Self-fulfilling prophecy

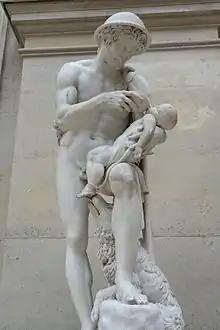
Oedipus in the arms of Phorbas

The best-known example from Greek legend is that of Oedipus. Warned that his child would one day kill him, Laius abandoned his newborn son Oedipus to die, but Oedipus was found and raised by others, and thus in ignorance of his true origins. When he grew up, Oedipus was warned that he would kill his father and marry his mother. He sought to avoid this, and, believing his foster parents to be his real parents, left his home and travelled to Greece, eventually reaching the city where his biological parents lived. There, he got into a fight with a stranger, killed him, and married his widow, only to discover that the stranger he had killed was his biological father, and his new wife was his biological mother.